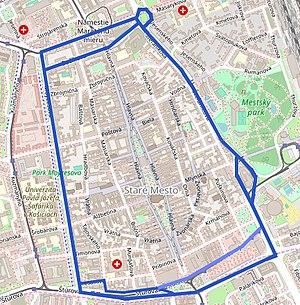
Košice, appelée parfois Cassovie en français sur la base du nom latin Cassovia, est la deuxième ville de Slovaquie par sa population et était la cinquième de l'ancienne Tchécoslovaquie.